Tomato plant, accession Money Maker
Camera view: horizontal (90 deg, fisheye); turntable rotation: 240 degrees
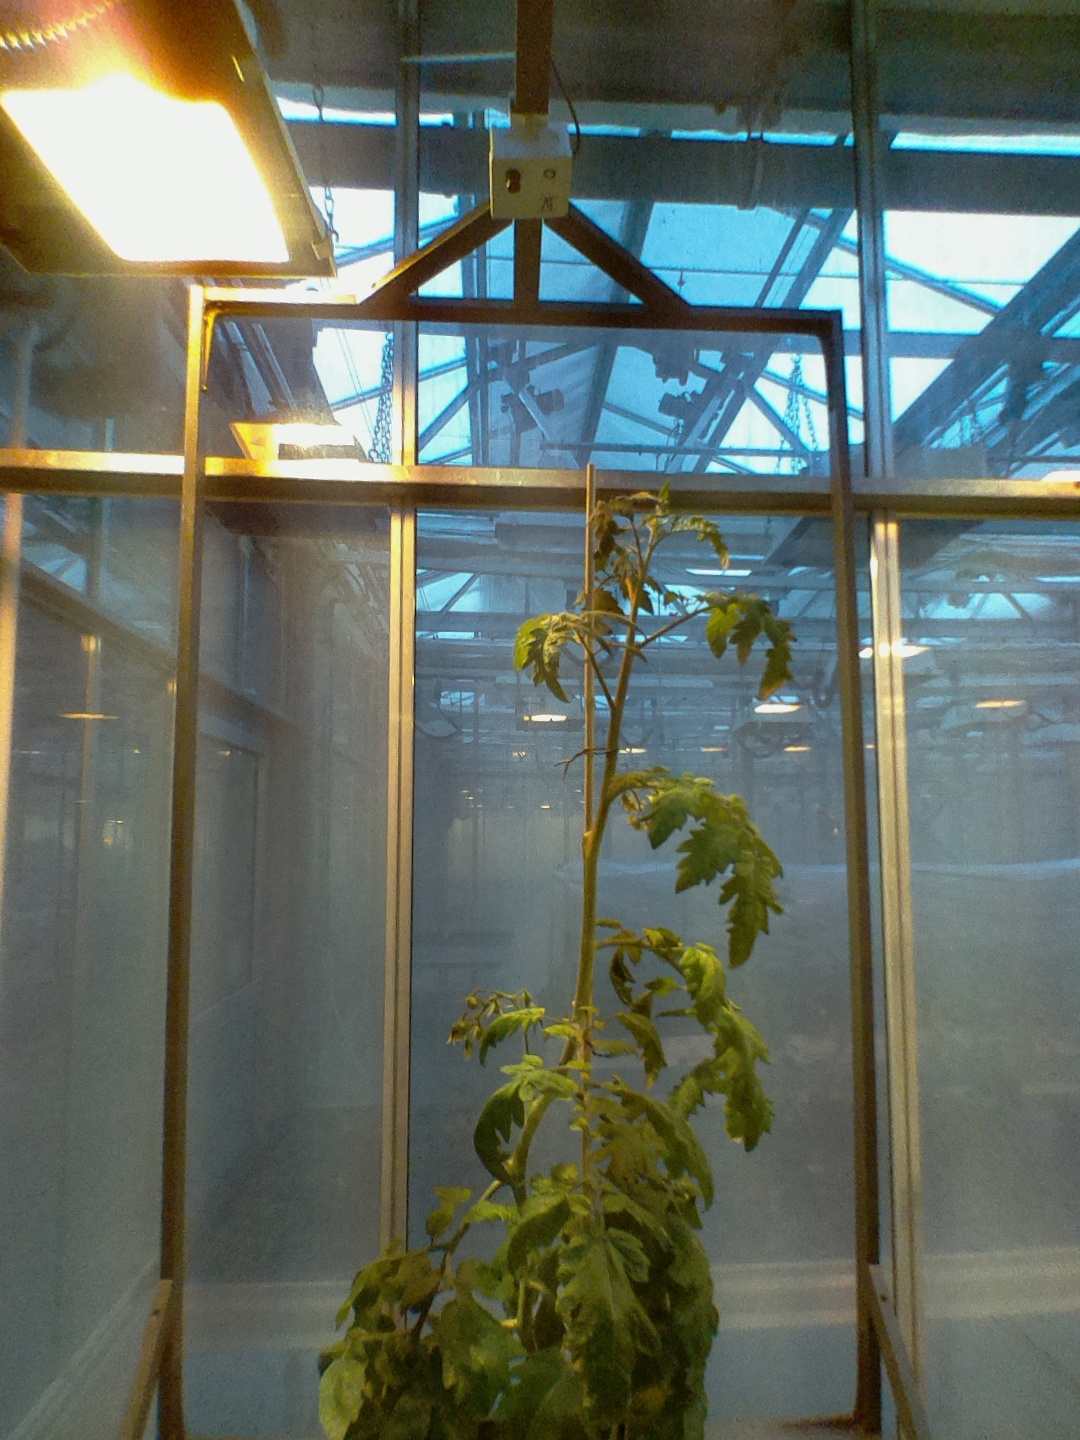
BBCH growth stage 70: Fruits at the main stem or branches visibles